Answer in natural language. Considering the relative positions, is wall paint (marked A) to the left or right of HousePlant (marked C)? Choose between the following options: right or left
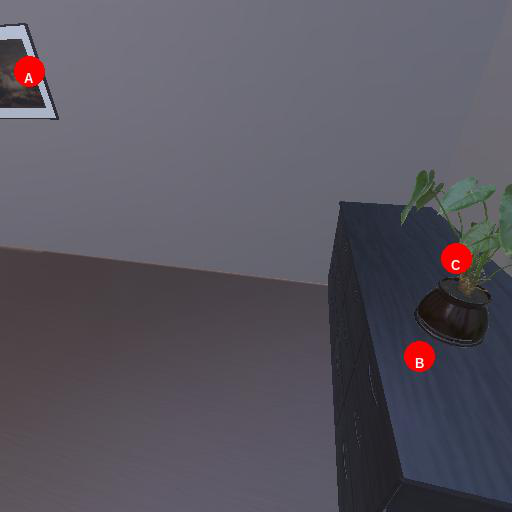
<answer>left</answer>